Florestano Di Fausto

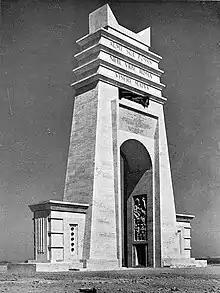
The Arch of the Philaeni in March 1937

In 1932, Di Fausto became "consultant for architecture" of the city of Tripoli, the capital of Italian Libya, beginning the last creative phase of his professional life. In 1934, the replacement of Pietro Badoglio with Italo Balbo, the brilliant and impetuous Ras of Ferrara and "Maresciallo dell'Aria", as Governor-General of Libya, boosted his work. The two men soon came to understand each other well (Balbo was so confident in Di Fausto to give him in 1938 the task of designing the city plan of his home town's center), and Di Fausto, nominated by Balbo chef of the "Commission for Urban Protection and Esthetics", with the main task of designing Tripoli's city plan, started to produce a stream of projects for Libya's capital: there the architect outlined the plan of "Piazza Castello" (the area around the Red Castle) and of the square around the Arch of Marcus Aurelius, in the Medina. Moreover, he erected public buildings, churches, markets, hotels, totaling fifteen works in few years. His masterpiece in Tripoli is the multifunctional center Al Waddan (hotel, swimming pools, casino, theater), characterized by a long row of arches parallel to today's "Sharia al Fatah" promenade.